Battle of Lützen (1632)

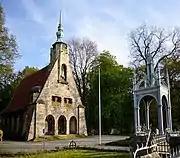
Gustavus Adolphus memorial at Lützen

Although news of Gustavus' death soon spread, Wallenstein himself refused to believe it, while many of his own troops were in equally bad shape. Much of Pappenheim's cavalry fled and told the infantry coming from Halle the battle was lost, although the latter continued marching towards Lützen. Several units looted their own baggage train, accompanied by camp followers who escaped on the horses needed to transport guns and supply wagons.